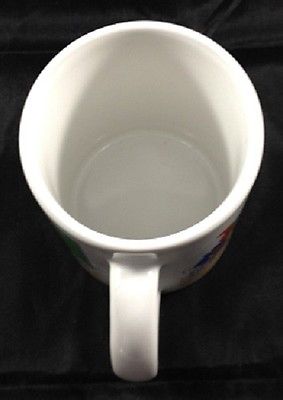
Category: mug